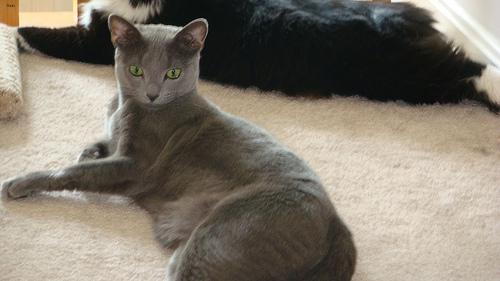
Breed: Russian Blue